LongHorn Steakhouse

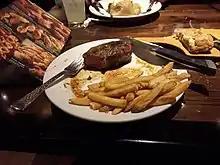
Sirloin steak and French fries from LongHorn Steakhouse

It was located across from Harrison's, a popular pub on Peachtree frequented by Atlanta Journal and Constitution columnist Ron Hudspeth. Because Harrison's had a limited bar menu, patrons often visited LongHorn for steaks. In January 1982, a snowstorm known as Snow Jam 82 stranded commuters in Atlanta. LongHorn offered $1 drinks and menu specials to affected motorists, an action publicized by Hudspeth in his column, which helped improve the restaurant's performance.